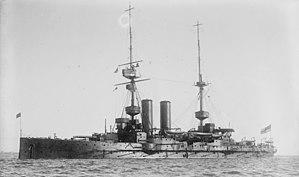
Le HMS Albemarle est un cuirassé pré-dreadnought de classe Duncan lancé en 1901 pour la Royal Navy. Il intègre la Grand Fleet et fait partie de la Northern Patrol au début de la Première Guerre mondiale. Endommagé par une tempête en 1915, il sert ensuite de brise-glace dans la région d'Arkhangelsk avant d'être mis en réserve en 1917 et revendu pour démolition en 1919.